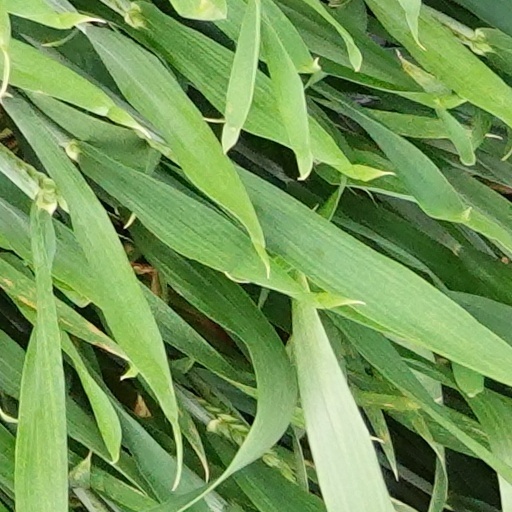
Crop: wheat